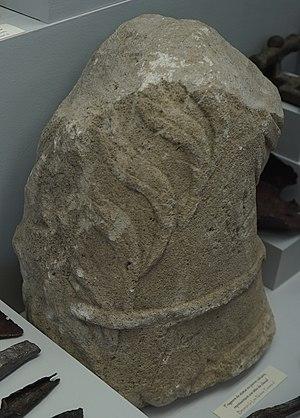
présenté au musée de Toul.
Bouvron est une commune française située dans le département de Meurthe-et-Moselle en région Grand Est.